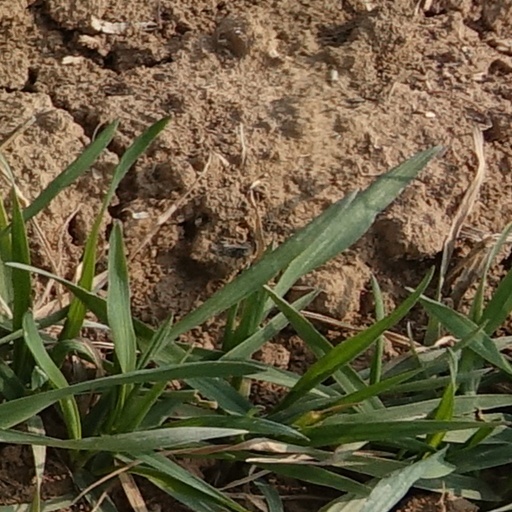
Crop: wheat